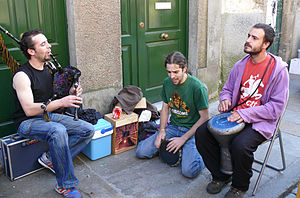
Darbuka
Orkester med to darbukaer
Darbuka er en pokalformet tromme som hovedsagelig anvendes indenfor musik med oprindelse i lande omkring Mellemøsten. Dens tynde, lydhøre trommeskind og resonans giver den en markant sprød lyd. Selvom det ikke vides med nøjagtighed, hvornår disse trommer først blev fremstillet, er de kendt for at være af meget gammel oprindelse.